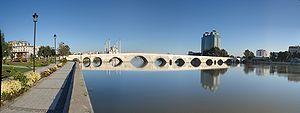
Pont de pierre d'Adana (Turquie) Italiano: Ponte in pietra di Adana (Turchia) Türkçe: Adana, Taşköprü'nün Panoramik Fotoğrafı
Le pont de pierre est un pont romain qui franchit le fleuve Seyhan à Adana, Turquie. Construit à l'époque romaine et maintes fois réparé, il est aujourd'hui l'un des symboles d'Adana.
Cette liste de ponts de Turquie a pour vocation de présenter une liste de ponts remarquables de Turquie, tant par leurs caractéristiques dimensionnelles, que par leur intérêt architectural ou historique.
Adana est une ville de Turquie, préfecture de la province du même nom, située à 30 kilomètres de la côte méditerranéenne. La ville comprend quatre districts, Yüreğir, Çukurova, Sarıçam et Seyhan. Avec 1 572 000 habitants, Adana est une des villes les plus dynamiques et la cinquième ville de Turquie après Istanbul, Ankara, Izmir et Bursa. Pour les Turcs, la ville est associée à la gastronomie, notamment le kebab, le şalgam suyu et les oranges, un climat chaud et la culture du coton.